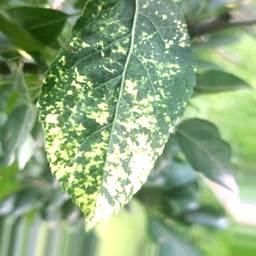
Label: Apple_Mosaic